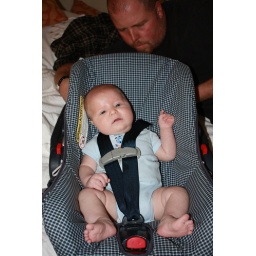
This is the crappy car seat we were given at the rental car place. He was so uncomfortable in it.